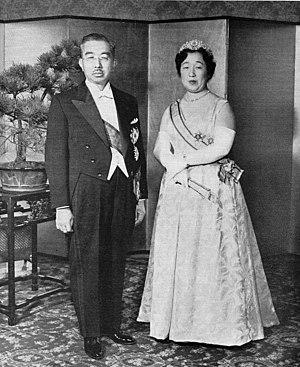
L'impératrice Nagako de Kuni était une impératrice consort puis impératrice douairière du Japon. Elle était l'épouse de l'empereur Shōwa, la mère de l'ancien empereur émérite du Japon, Akihito, ainsi que de six autres enfants dont cinq filles, et la grand-mère de l'actuel empereur, Naruhito. Son nom posthume, Kōjun, signifie « pureté parfumée ».